New Mexico

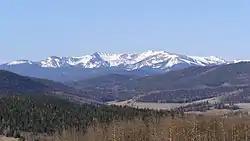
Wheeler Peak in the Sangre de Cristo Range

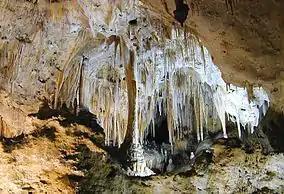
Carlsbad Caverns National Park

The United States Congress admitted New Mexico as the 47th state on January 6, 1912. It had been eligible for statehood 60 years earlier, but was delayed due to the perception that its majority Hispanic population was "alien" to U.S. culture and political values. When the U.S. entered the First World War roughly five years later, New Mexicans volunteered in significant numbers, in part to prove their loyalty as full-fledged citizens of the U.S. The state ranked fifth in the nation for military service, enlisting more than 17,000 recruits from all 33 counties; over 500 New Mexicans were killed in the war.